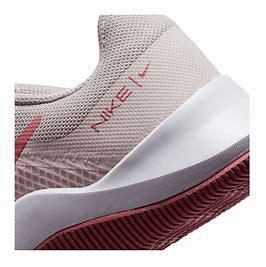
Brand: Nike
Model: MC 2